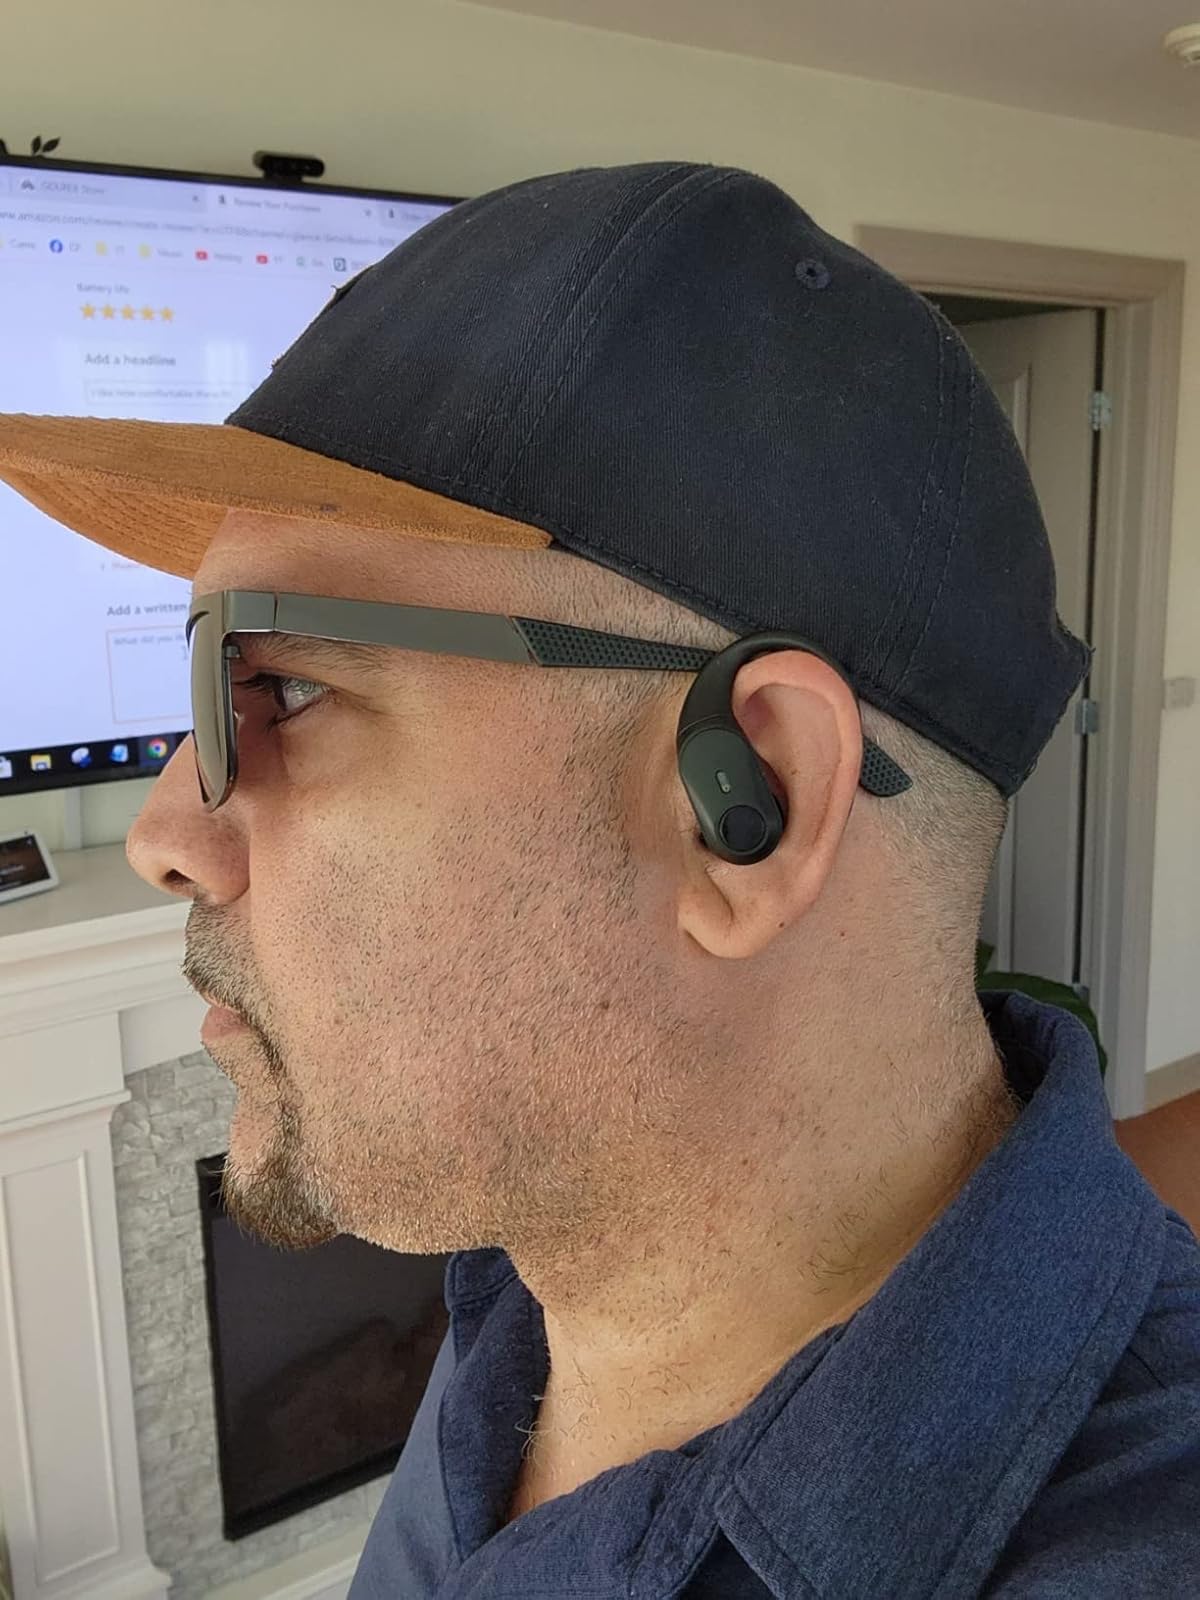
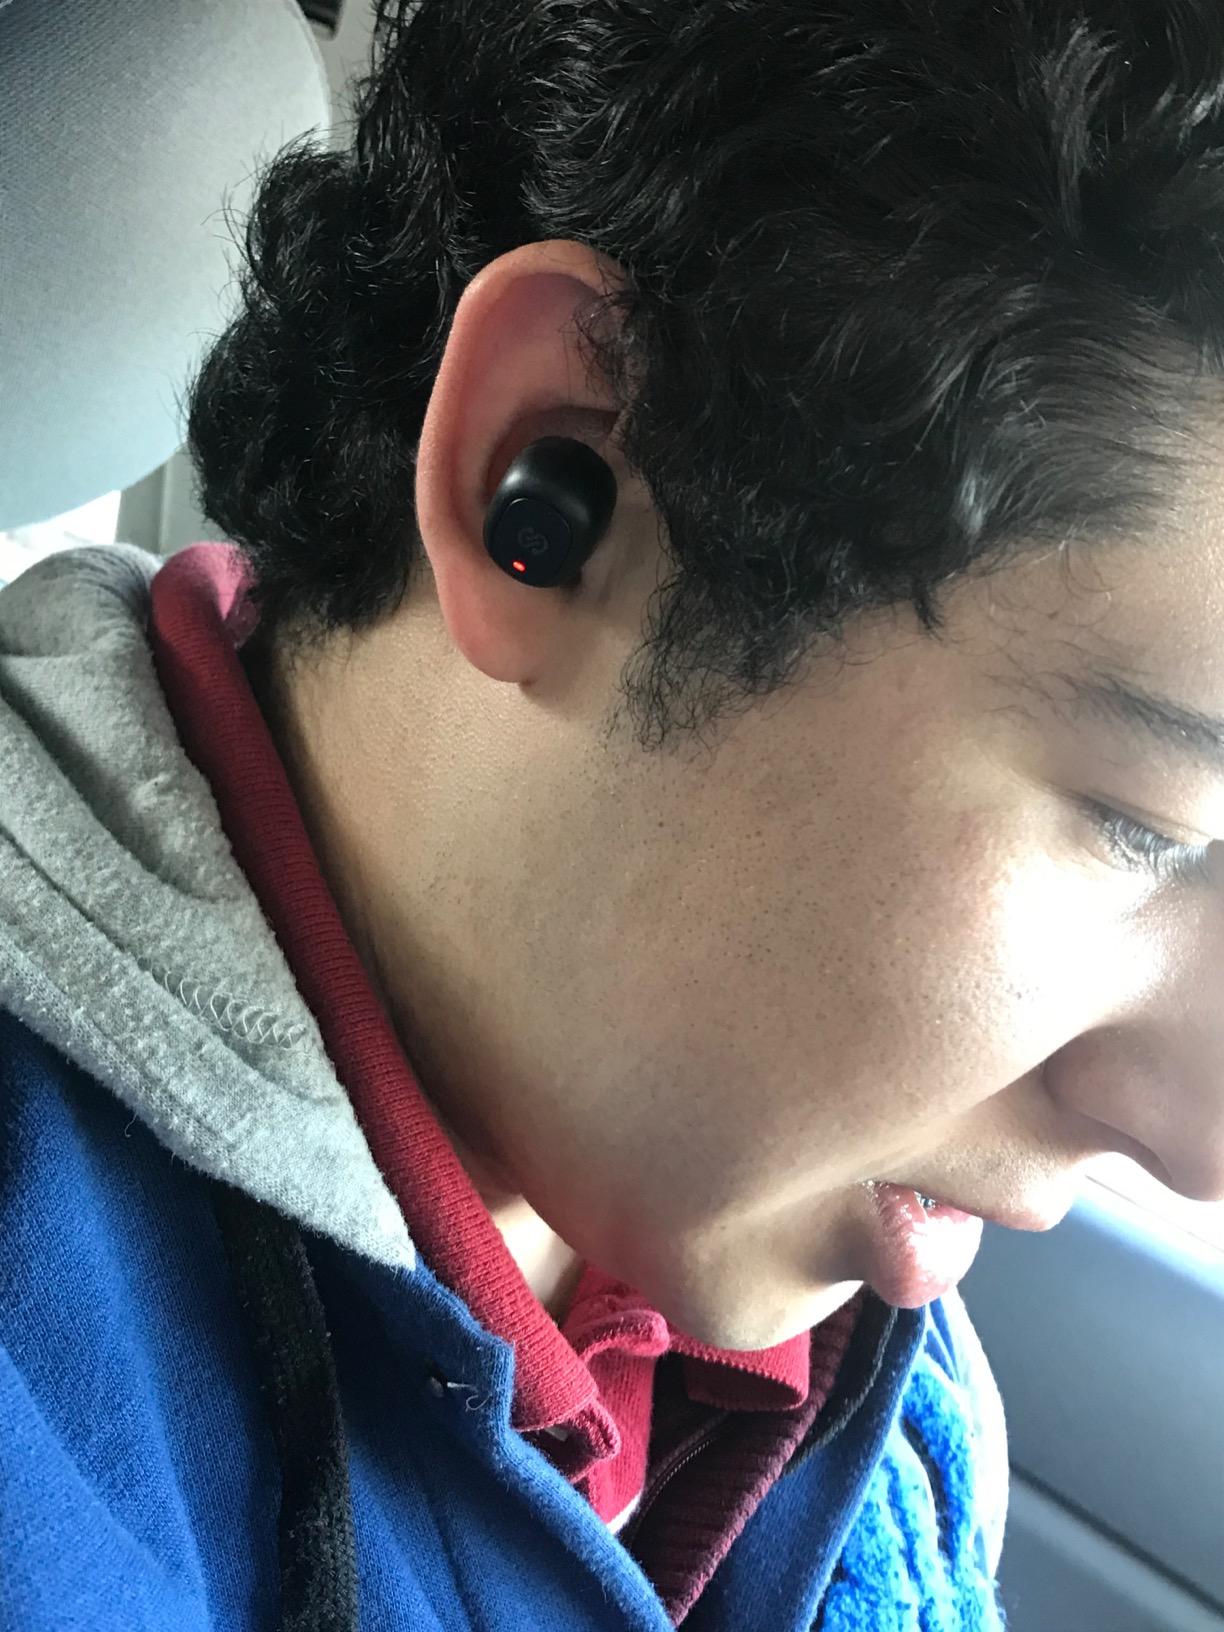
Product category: earbuds
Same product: no